Histamenon

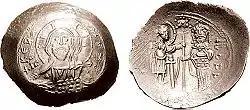
An example of the greatly debased later "histamena": an electrum coin of the first years of Emperor Alexios I Komnenos.

Initially, the two coins were virtually indistinguishable except in weight. During the later reign of Basil II, the "tetarteron" began to be minted in a thicker and smaller form, while the "histamenon" became correspondingly thinner and wider. Only during the sole rule of Constantine VIII did the two coins become iconographically distinct as well. By the mid-11th century, the "tetarteron" measured 18 mm wide and its weight apparently standardized at 3.98 grams, i.e. three carats less than the "histamenon" or "stamenon" (a name first attested in 1030), which now measured 25 mm in diameter (as opposed to 20 mm for the original "solidus"). In addition, under Michael IV the Paphlagonian, it began to be minted in a slightly concave (scyphate) form, possibly to increase the thin coin's strength and to make it less easily bent. Flat coins were still struck at times, but scyphate ones came to predominate from Constantine IX on and became standard under Isaac I Komnenos. These concave coins were known as "histamena trachea" or simply "trachea" (τραχέα, "rough, uneven") from their shape.